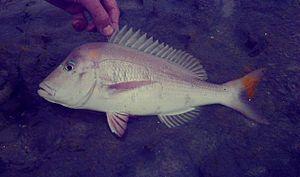
Les Sparidae sont une famille de poissons marins perciformes. Elle comporte 38 genres.
Le genre Polysteganus est constitué d'espèces de dentés, poissons marins, au sein de la famille des Sparidae.